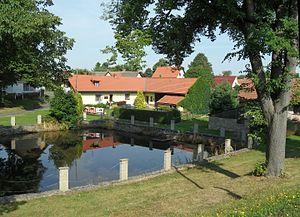
Černíny est une commune du district de Kutná Hora, dans la région de Bohême-Centrale, en République tchèque. Sa population s'élevait à 386 habitants en 2020.